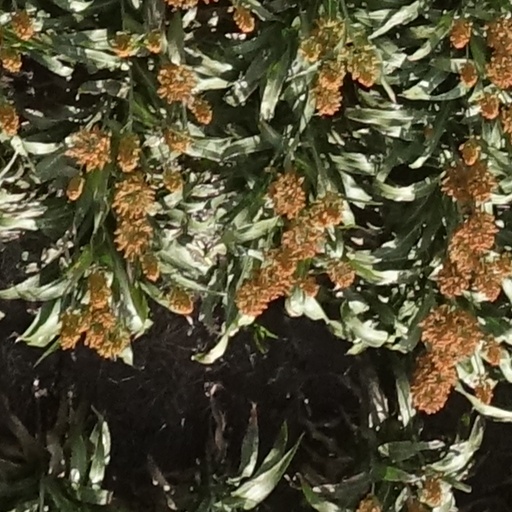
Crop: sorghum